Aloísio Hilário de Pinho

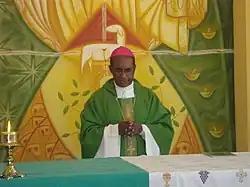
In 2008

Aloísio Hilário de Pinho (14 January 1934 – 4 May 2021) was a Brazilian Roman Catholic bishop.